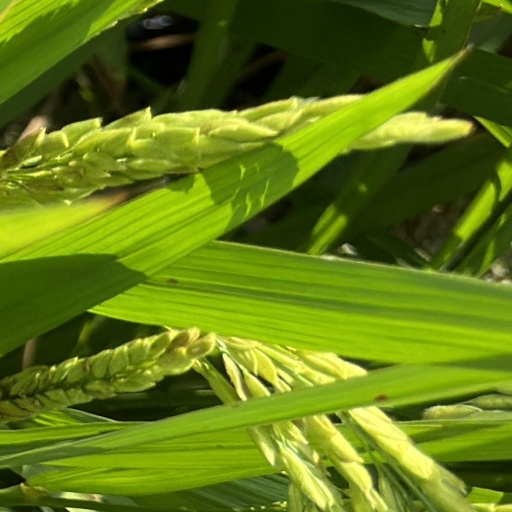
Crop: rice